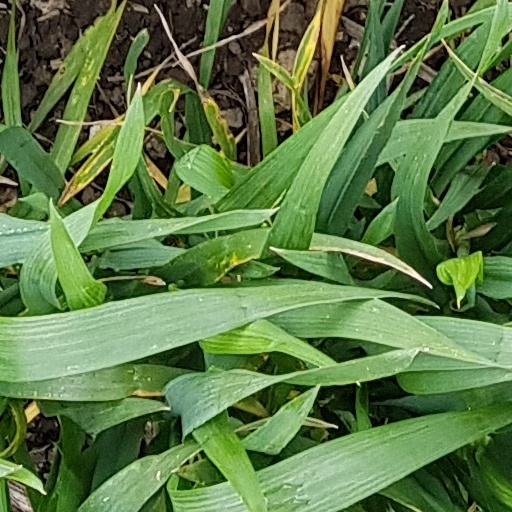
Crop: wheat